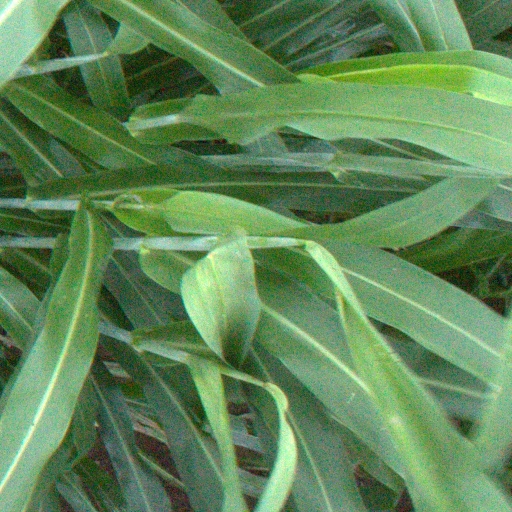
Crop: sorghum